Mabel Ping-Hua Lee

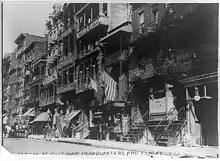
A 1911 photo of The Young China Association headquarters flying the flag of the Chinese revolutionary movement in New York. Morning Star Mission is to the left.

Lee spent her early childhood in China, attending a missionary school where she learned English. She was raised by her mother and grandmother while her father was in America. It has been reported she traveled with her mother to America in the summer of 1900 when she was four years old to reunite with her father. However, most articles, including a 1912 New-York Tribune article, made mention that she settled with her family in New York by 1905. She was also an only child but the same New-York Tribune article writes of a baby sister. Her family lived in a tenement at 53 Bayard Street in Chinatown. She attended New York City's public schools, specifically Erasmus Hall High School in Brooklyn, which was a school meant to accommodate the increase in immigrant children.